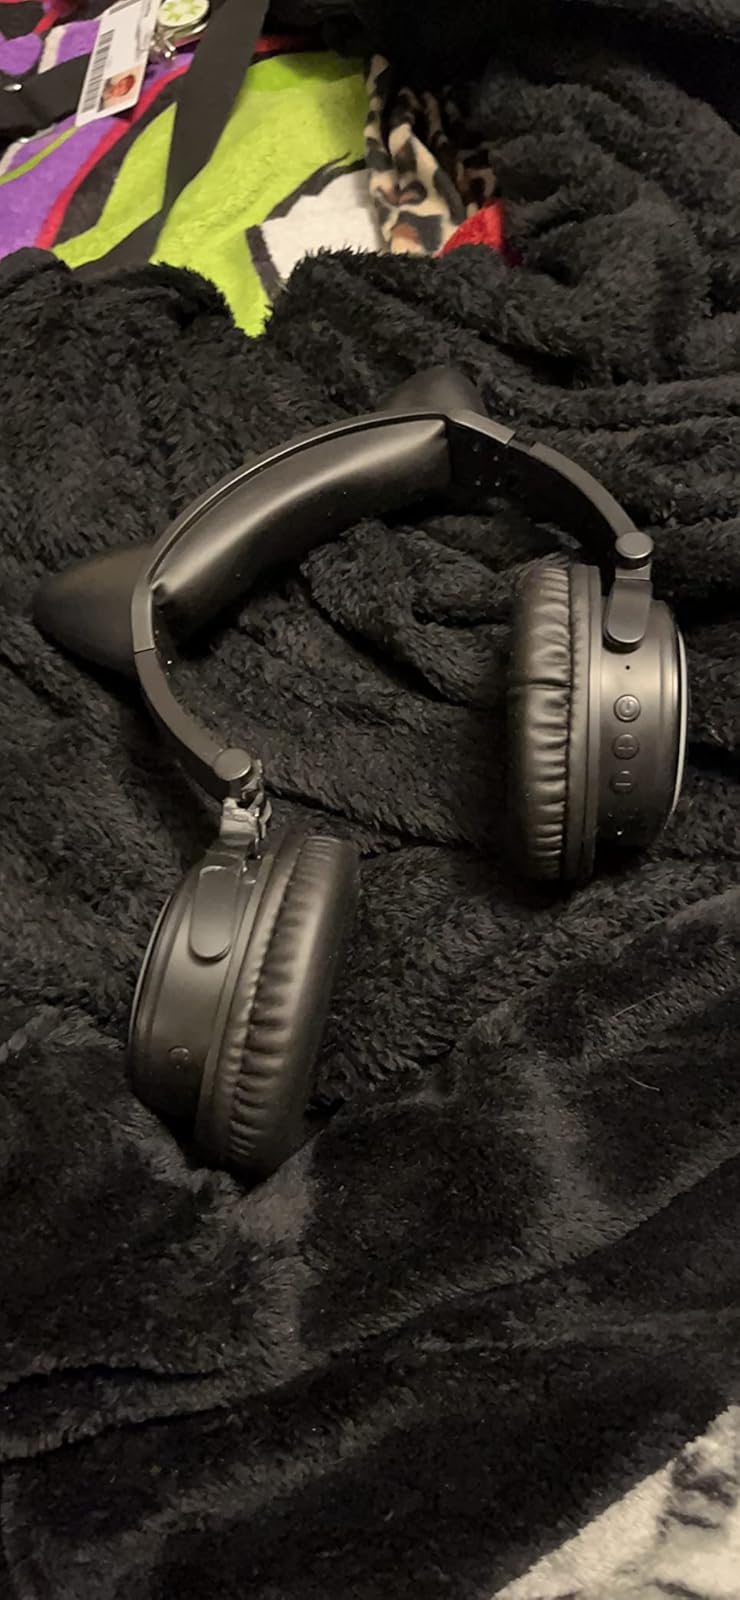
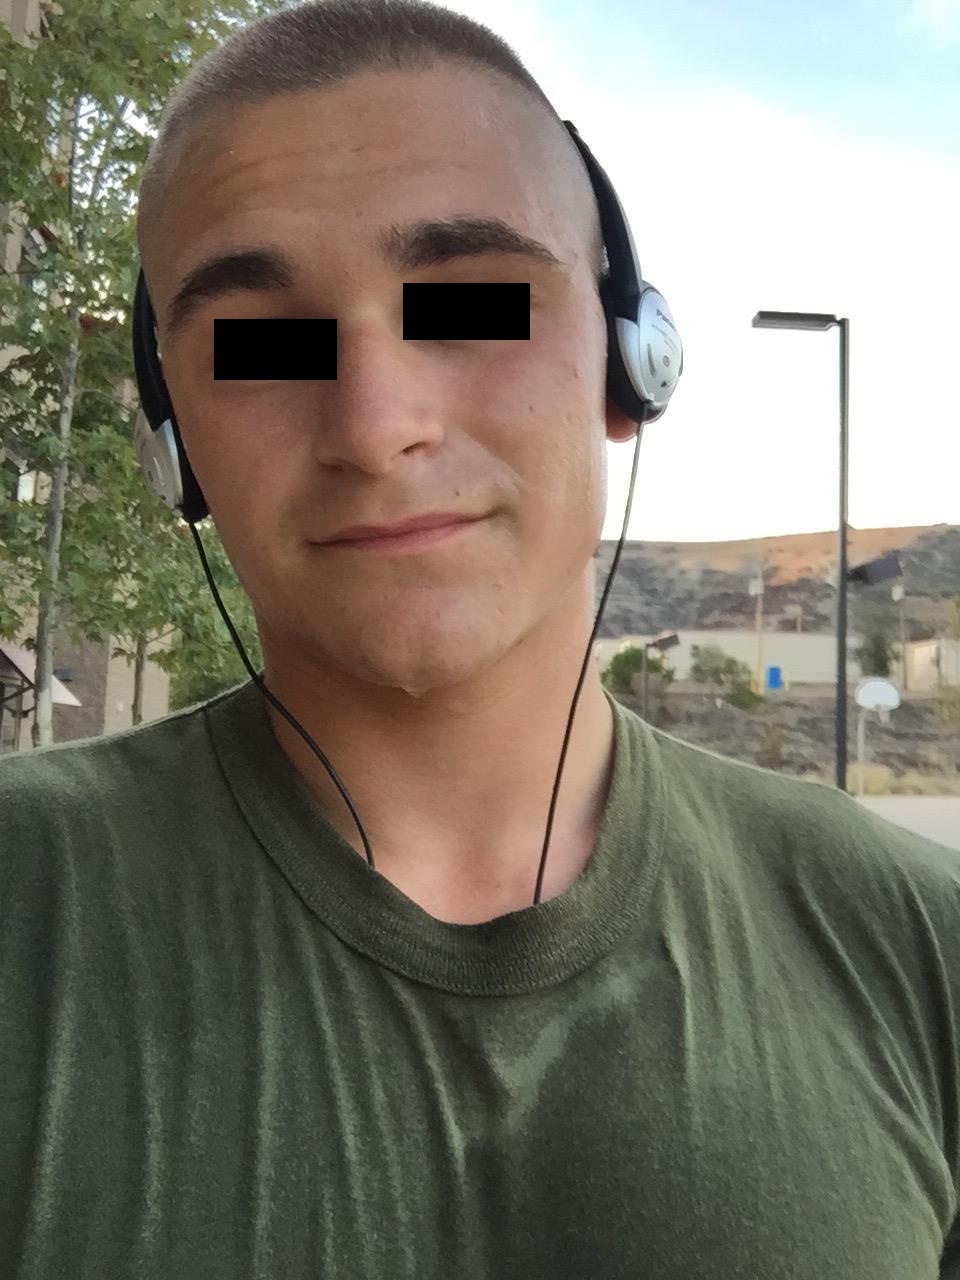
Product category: headphones
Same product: no